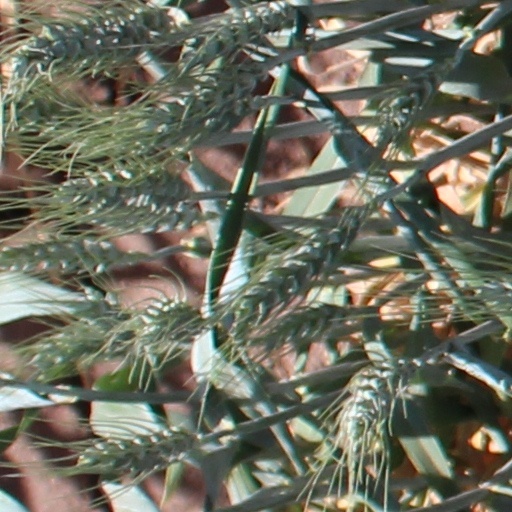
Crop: wheat